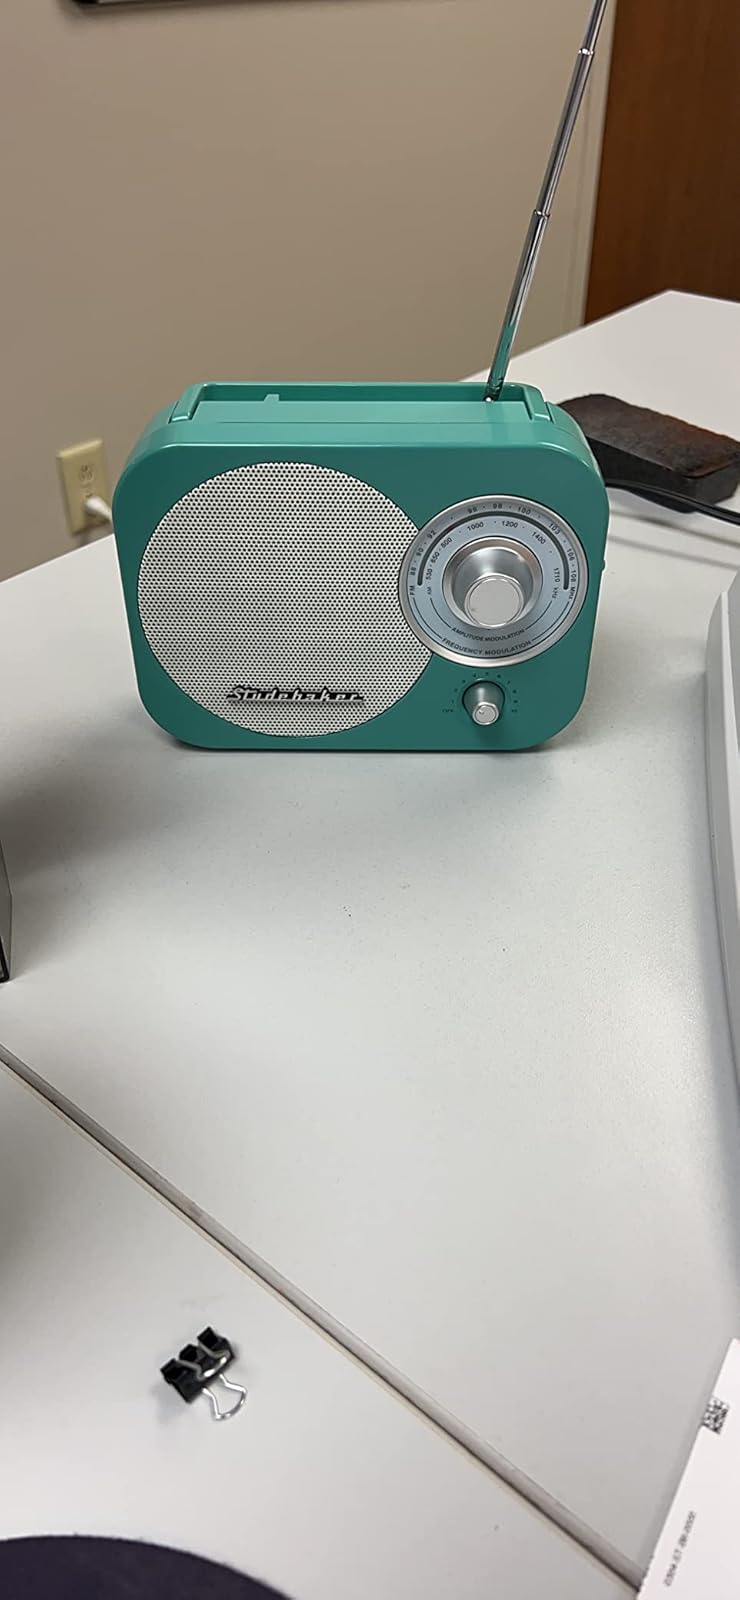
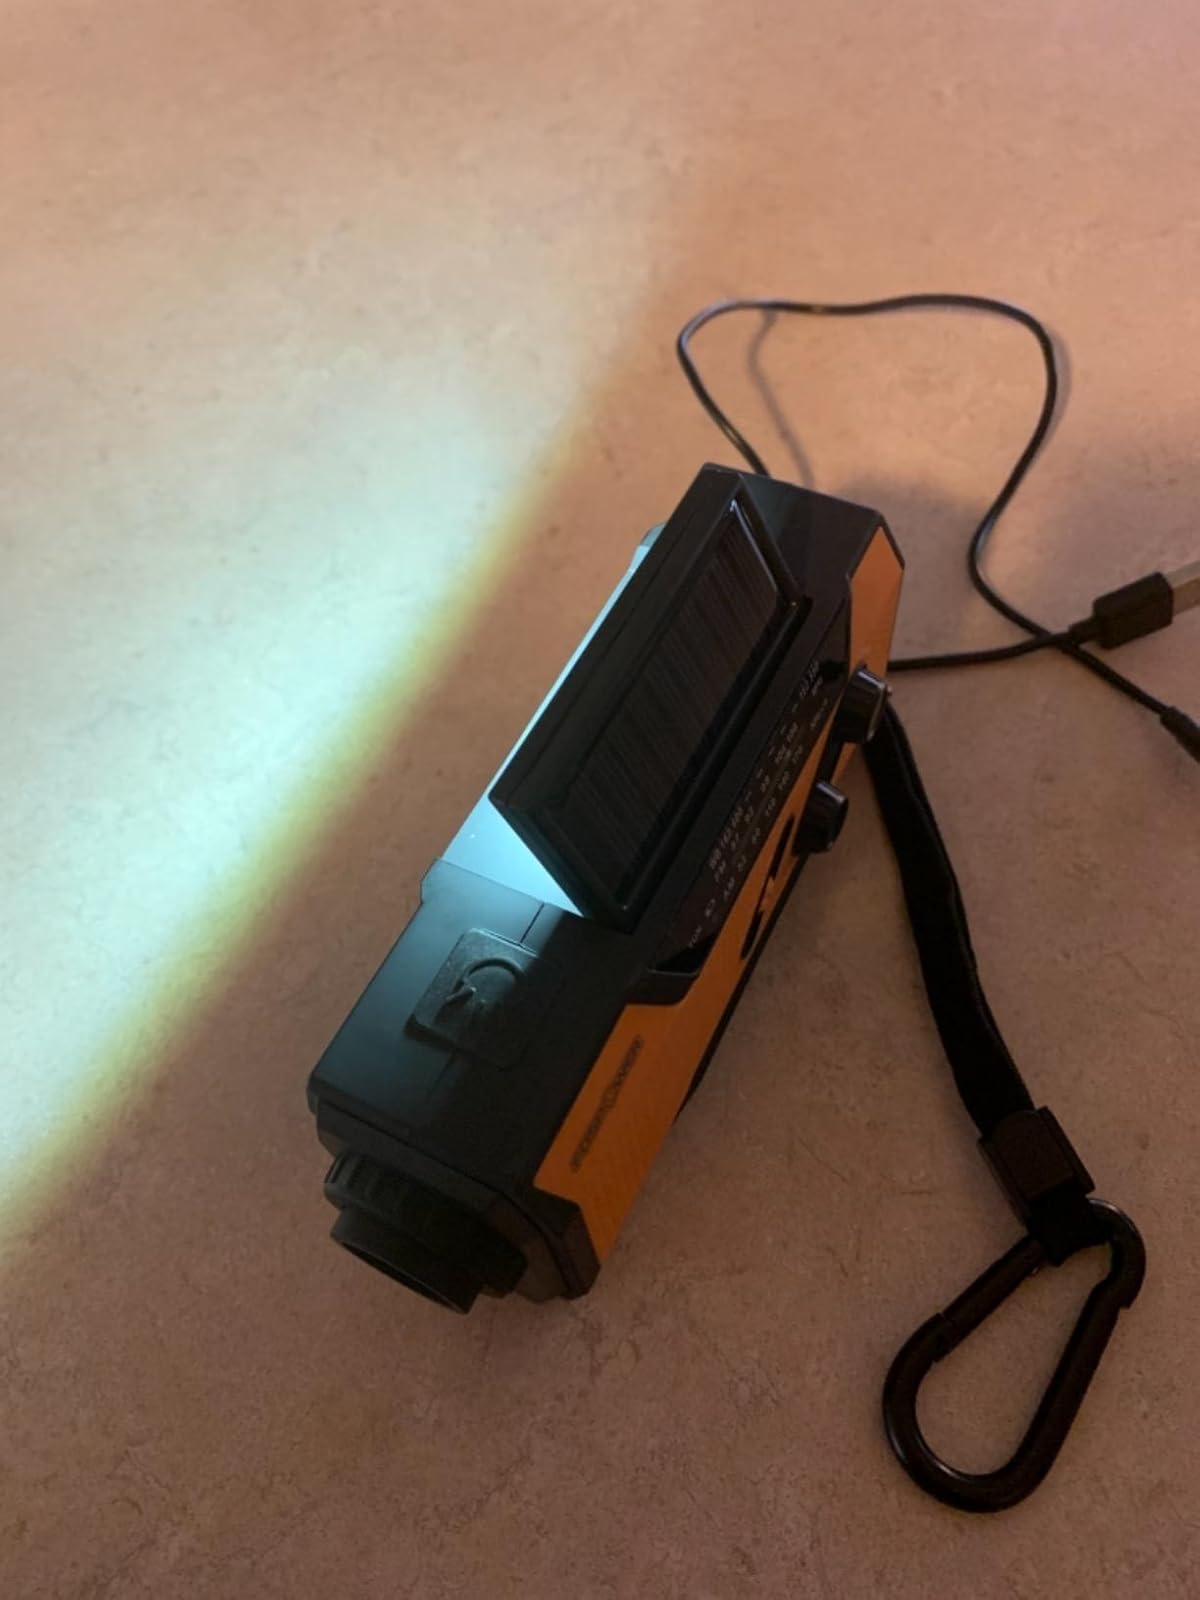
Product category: radio
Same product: no